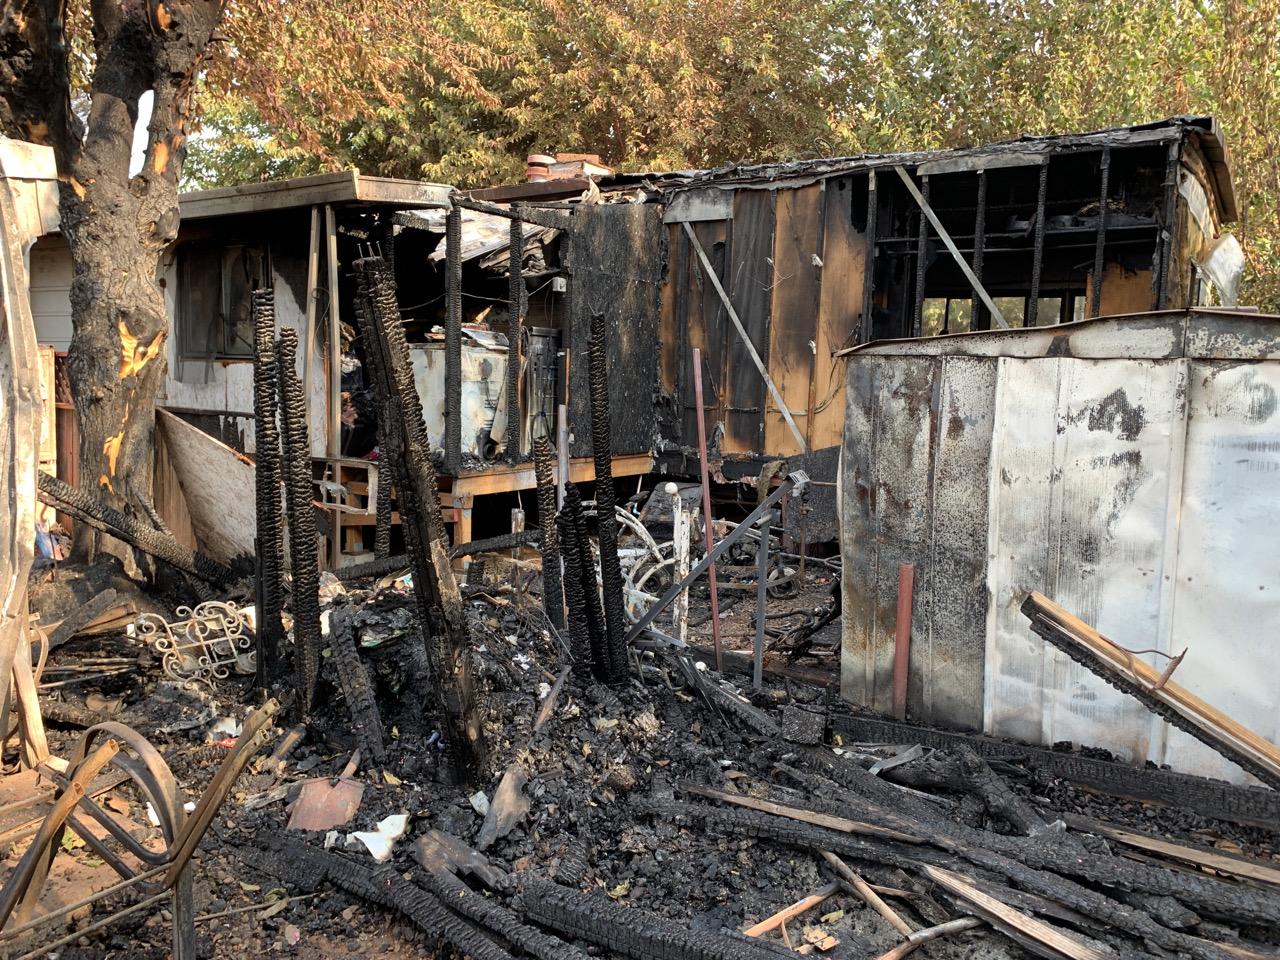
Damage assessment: destroyed